Bunny Yeager

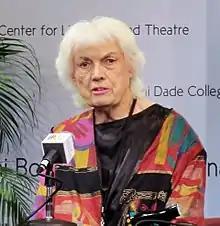
Yeager in 2012

Linnea Eleanor "Bunny" Yeager (March 13, 1929 – May 25, 2014) was an American photographer, pin-up model, actress and author.